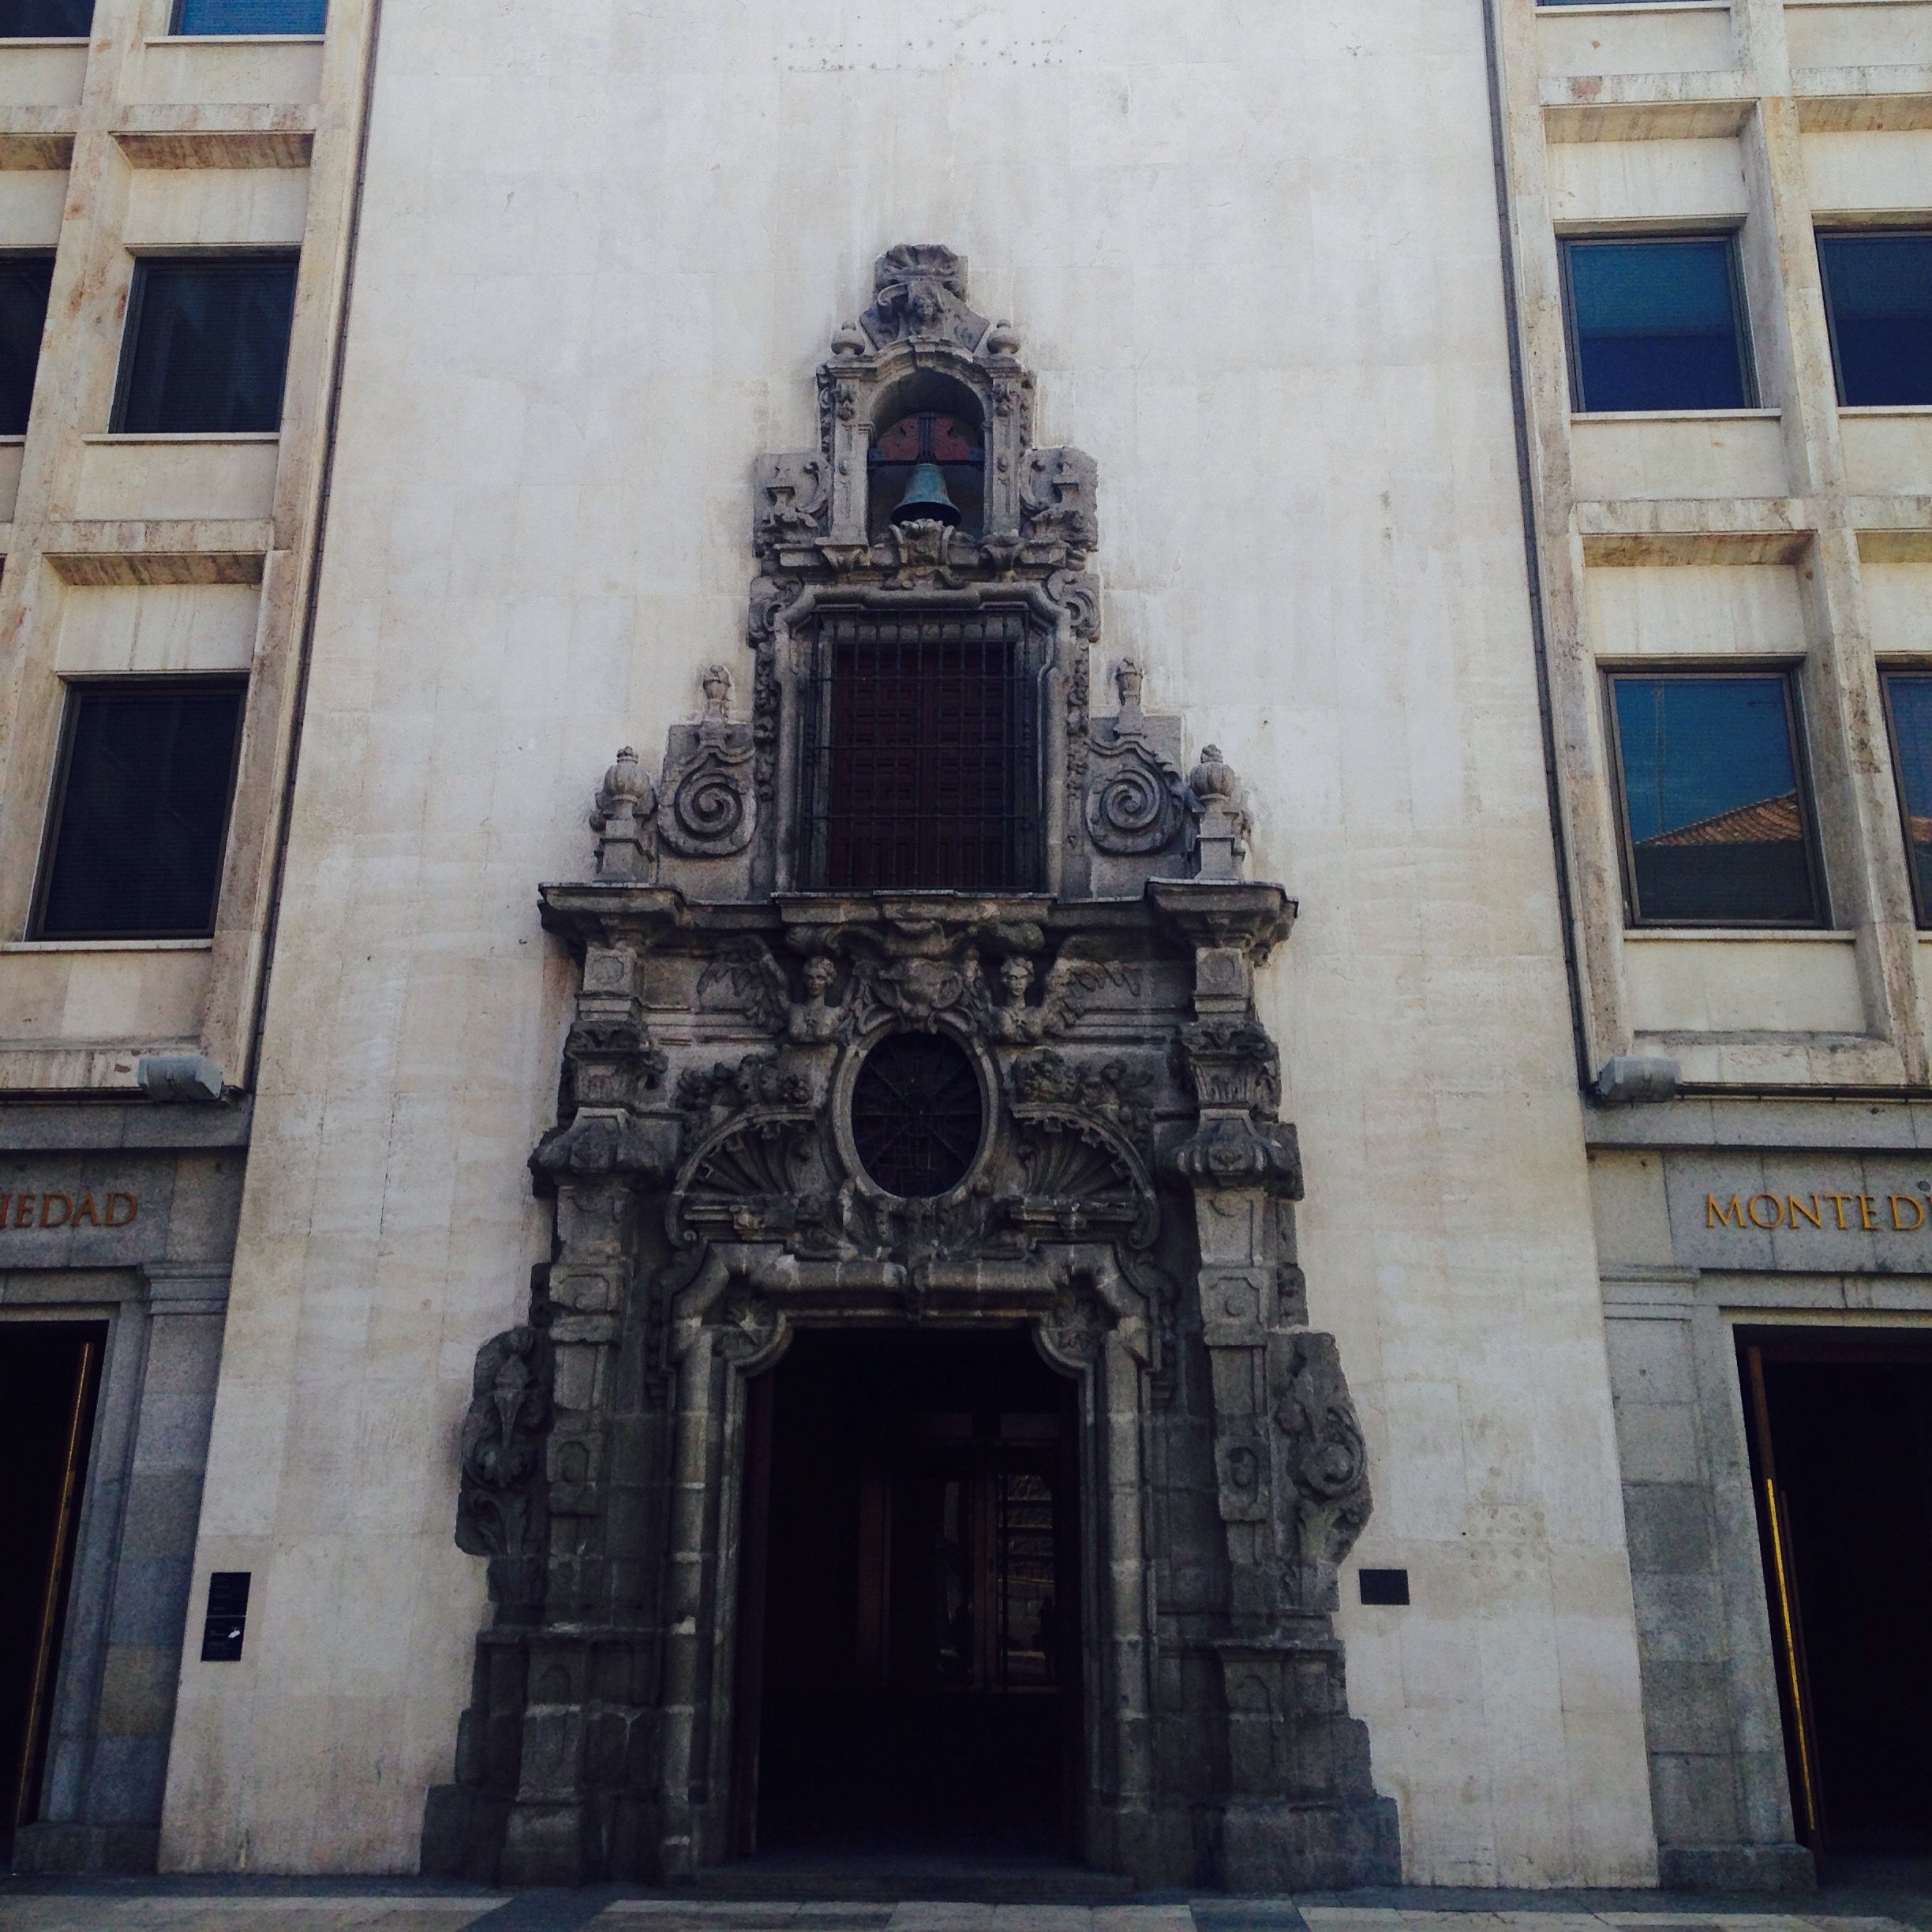
architecture, building, monument, landmark, facade, church, chapel, place of worship, synagogue, basilica